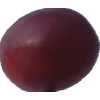
Label: pink_grape